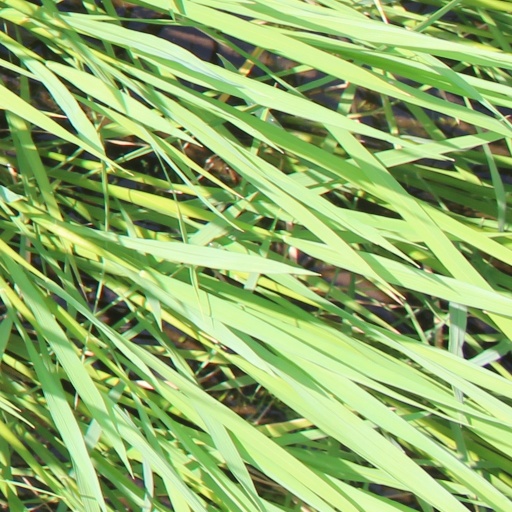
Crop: rice